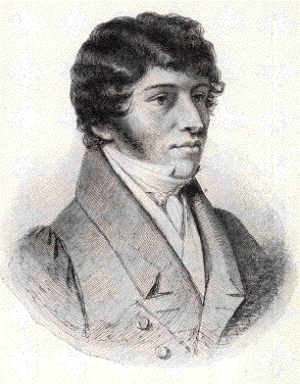
Portrait.
Dormillouse est l’un des treize hameaux de la commune de Freissinières. C’est aujourd’hui l'unique lieu habité de façon permanente de la zone centrale du Parc national des Écrins.